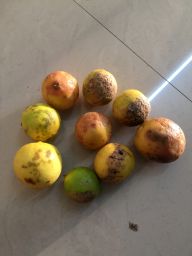
Fruit: Lime
Quality: Bad